Fermented bean curd

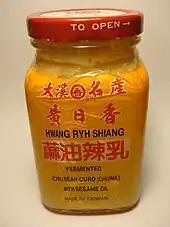
Typical glass bottle of fermented chili bean curd

Fermented bean curd contains organic acids, alcohol, esters and other flavor primitives. It contains a large amount of hydrolyzed protein, free amino acids, fat, carbohydrates, thiamine, riboflavin, oxalic acid, calcium, phosphorus and other nutritional ingredients. It contains no cholesterol. The amount of protein in fermented tofu is about 12–22%.